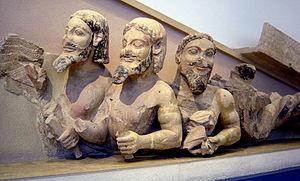
L’Hécatompédon ou Hécatompédos, « temple de cent pieds », est un temple grec de l'époque archaïque, construit en calcaire, qui occupait, sur l'acropole d'Athènes, entre -570 et -490, l'emplacement du Parthénon actuel.
Le « dépôt des Perses », souvent appelé par son équivalent allemand Perserschutt, désigne les vestiges de sculptures et d'éléments architecturaux brisés ou endommagés par l'armée perse de Xerxès Iᵉʳ sur l'acropole d'Athènes en 480 av. J.-C., lors de la seconde guerre médique et mis au jour à la fin du XIXᵉ siècle sur la terrasse est de l'Acropole et dans la zone comprise entre le Parthénon et l'Érechthéion.
Le musée de l'Acropole d'Athènes est un des principaux musées archéologiques d'Athènes en Grèce. Il dépend du ministère grec de la Culture. Le président de son conseil d'administration est Dimitrios Pandermalis.